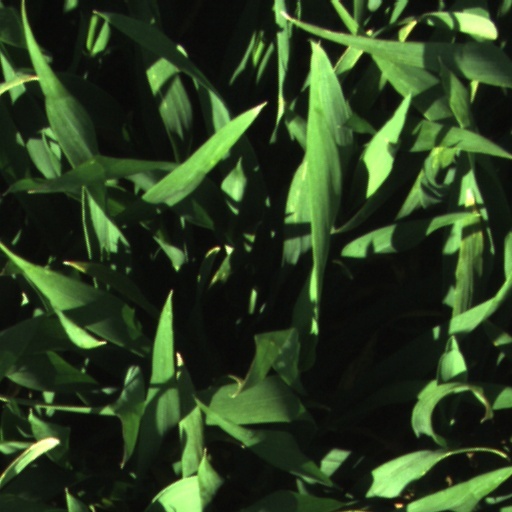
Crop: wheat